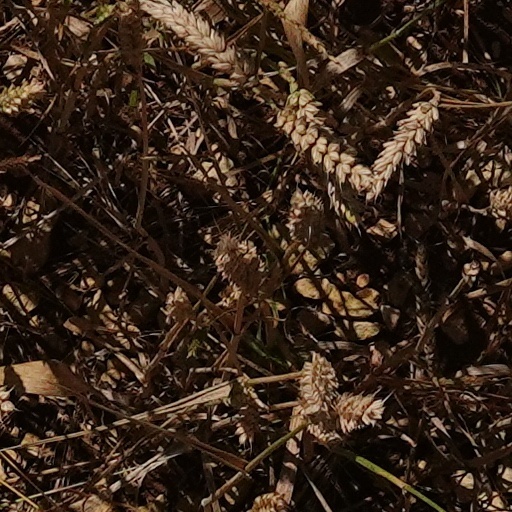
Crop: wheat